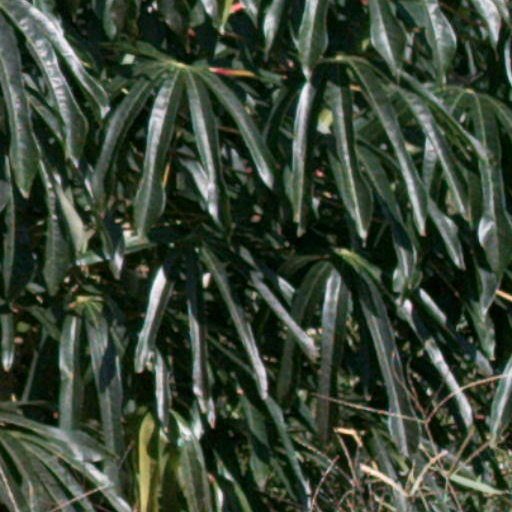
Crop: cassava